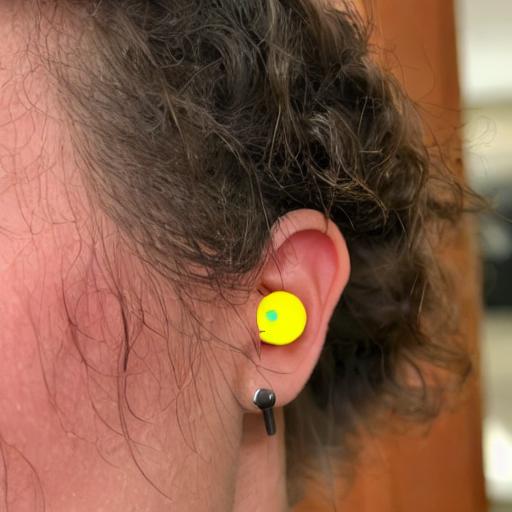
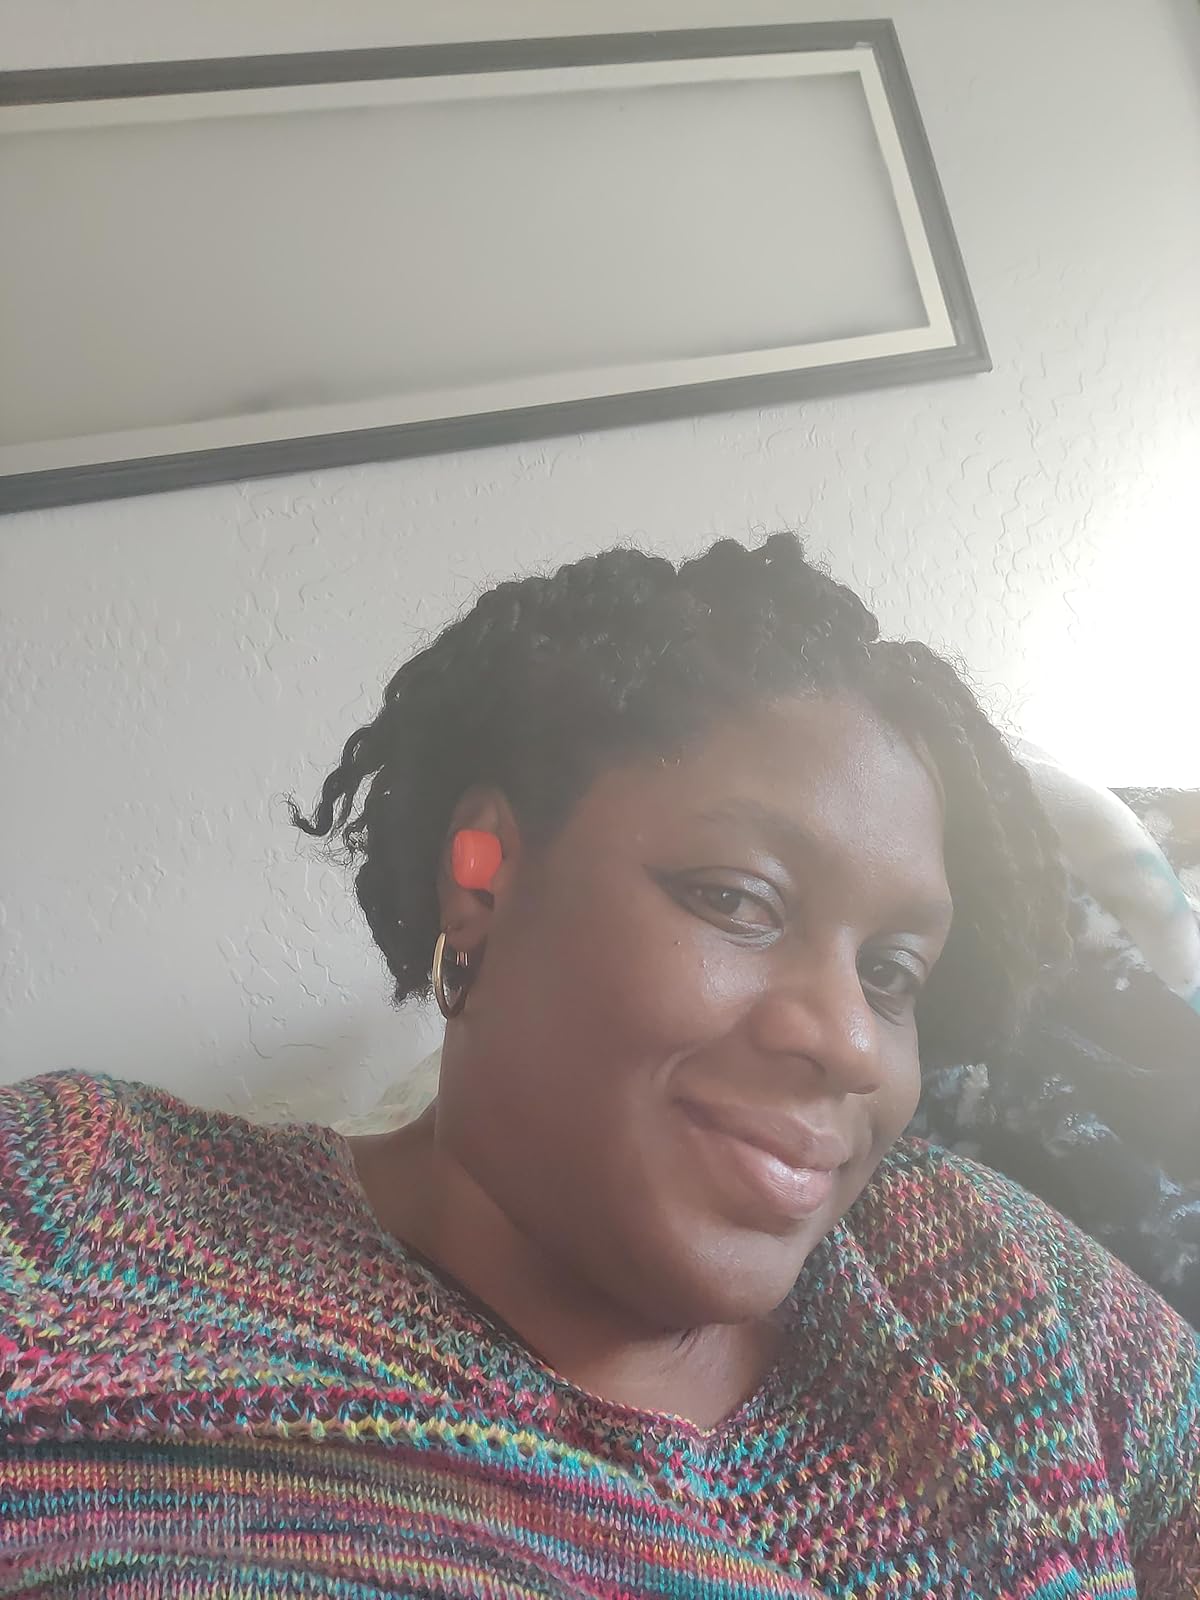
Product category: earbuds
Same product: no